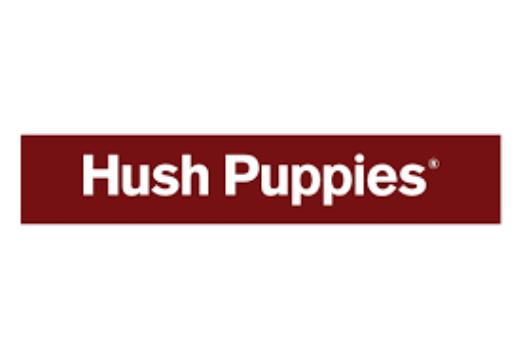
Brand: Hush Puppies
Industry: Clothes